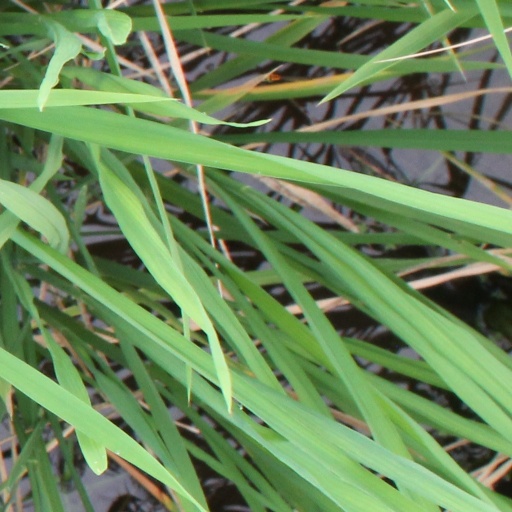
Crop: rice